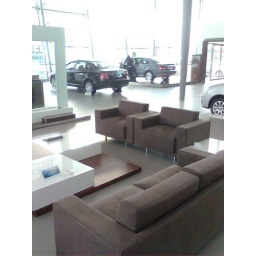
nice lounge area behind the entry counter glass front , view on the cars in the showroom